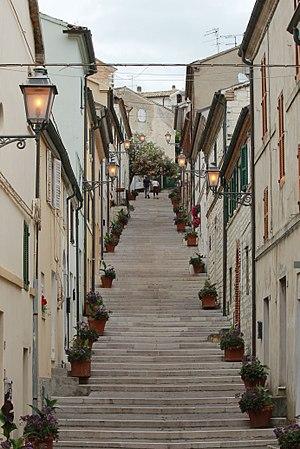
Numana est une commune italienne d'environ 3 790 habitants, située dans la province d'Ancône, dans la région Marches, en Italie centrale.